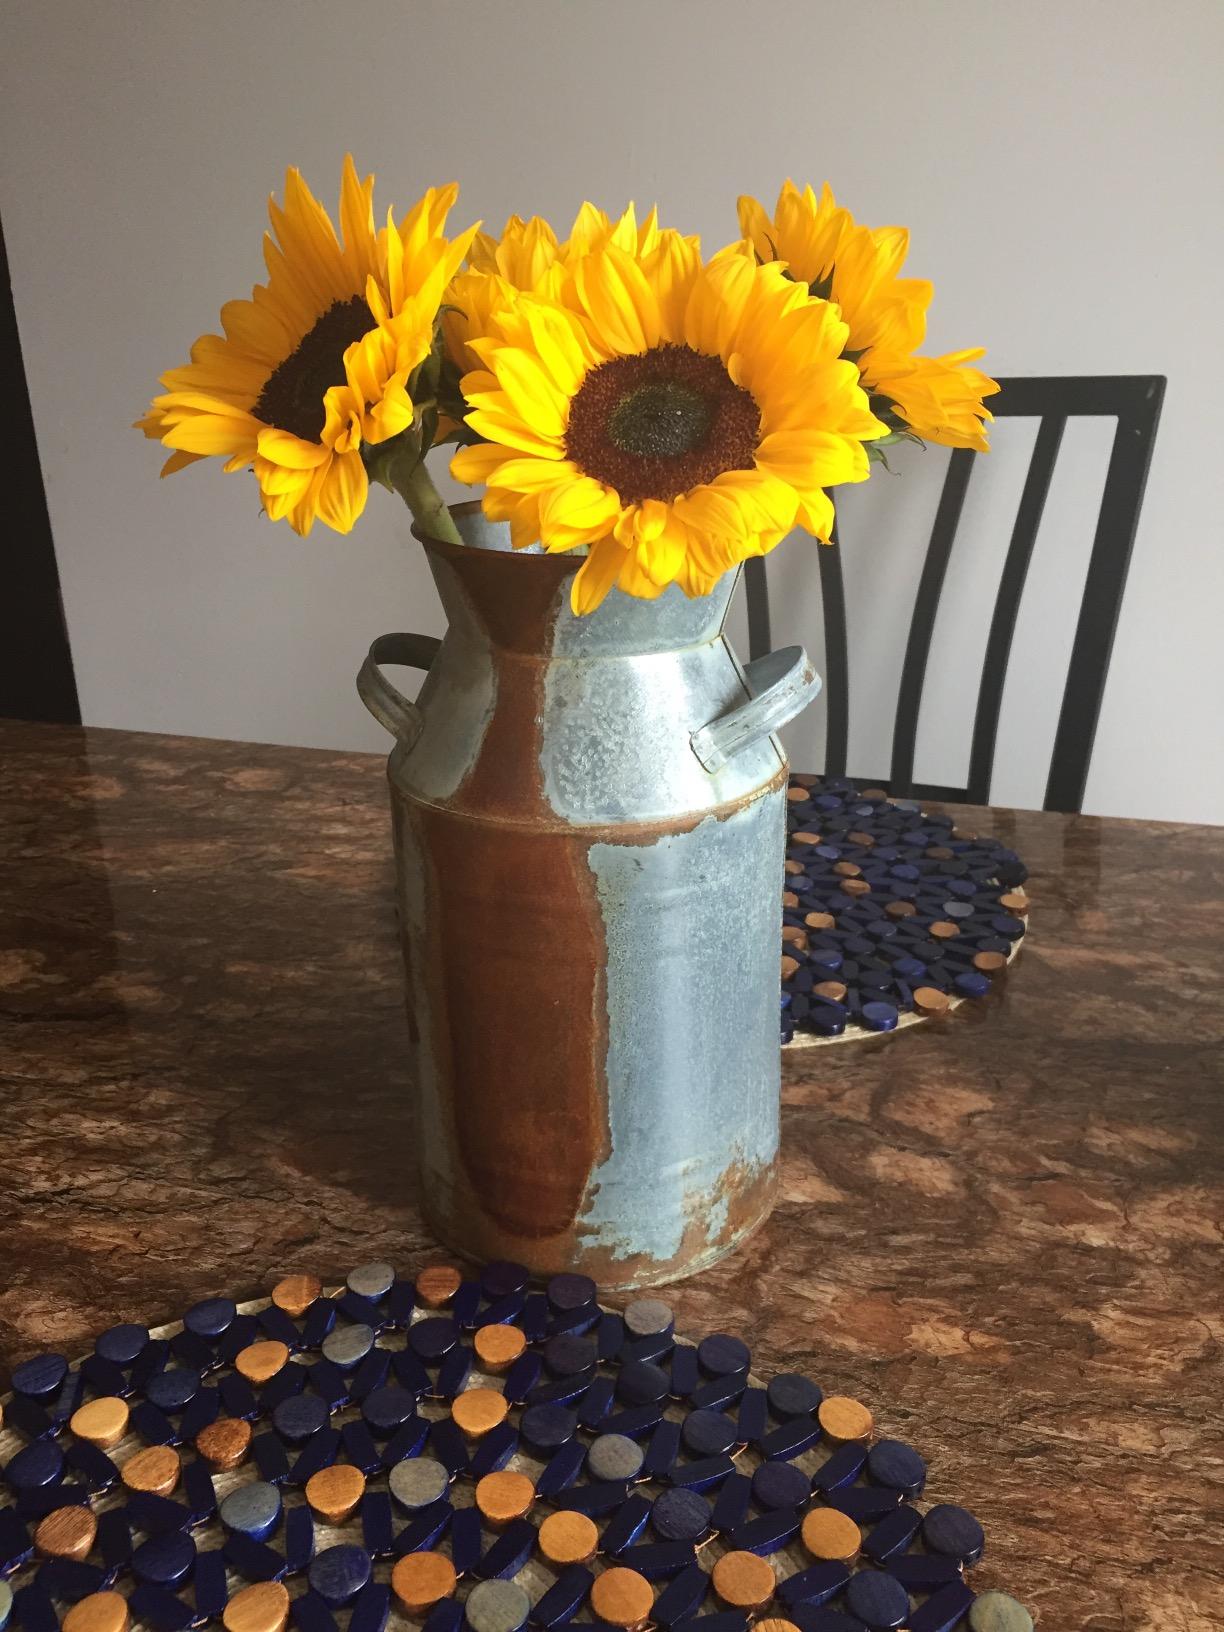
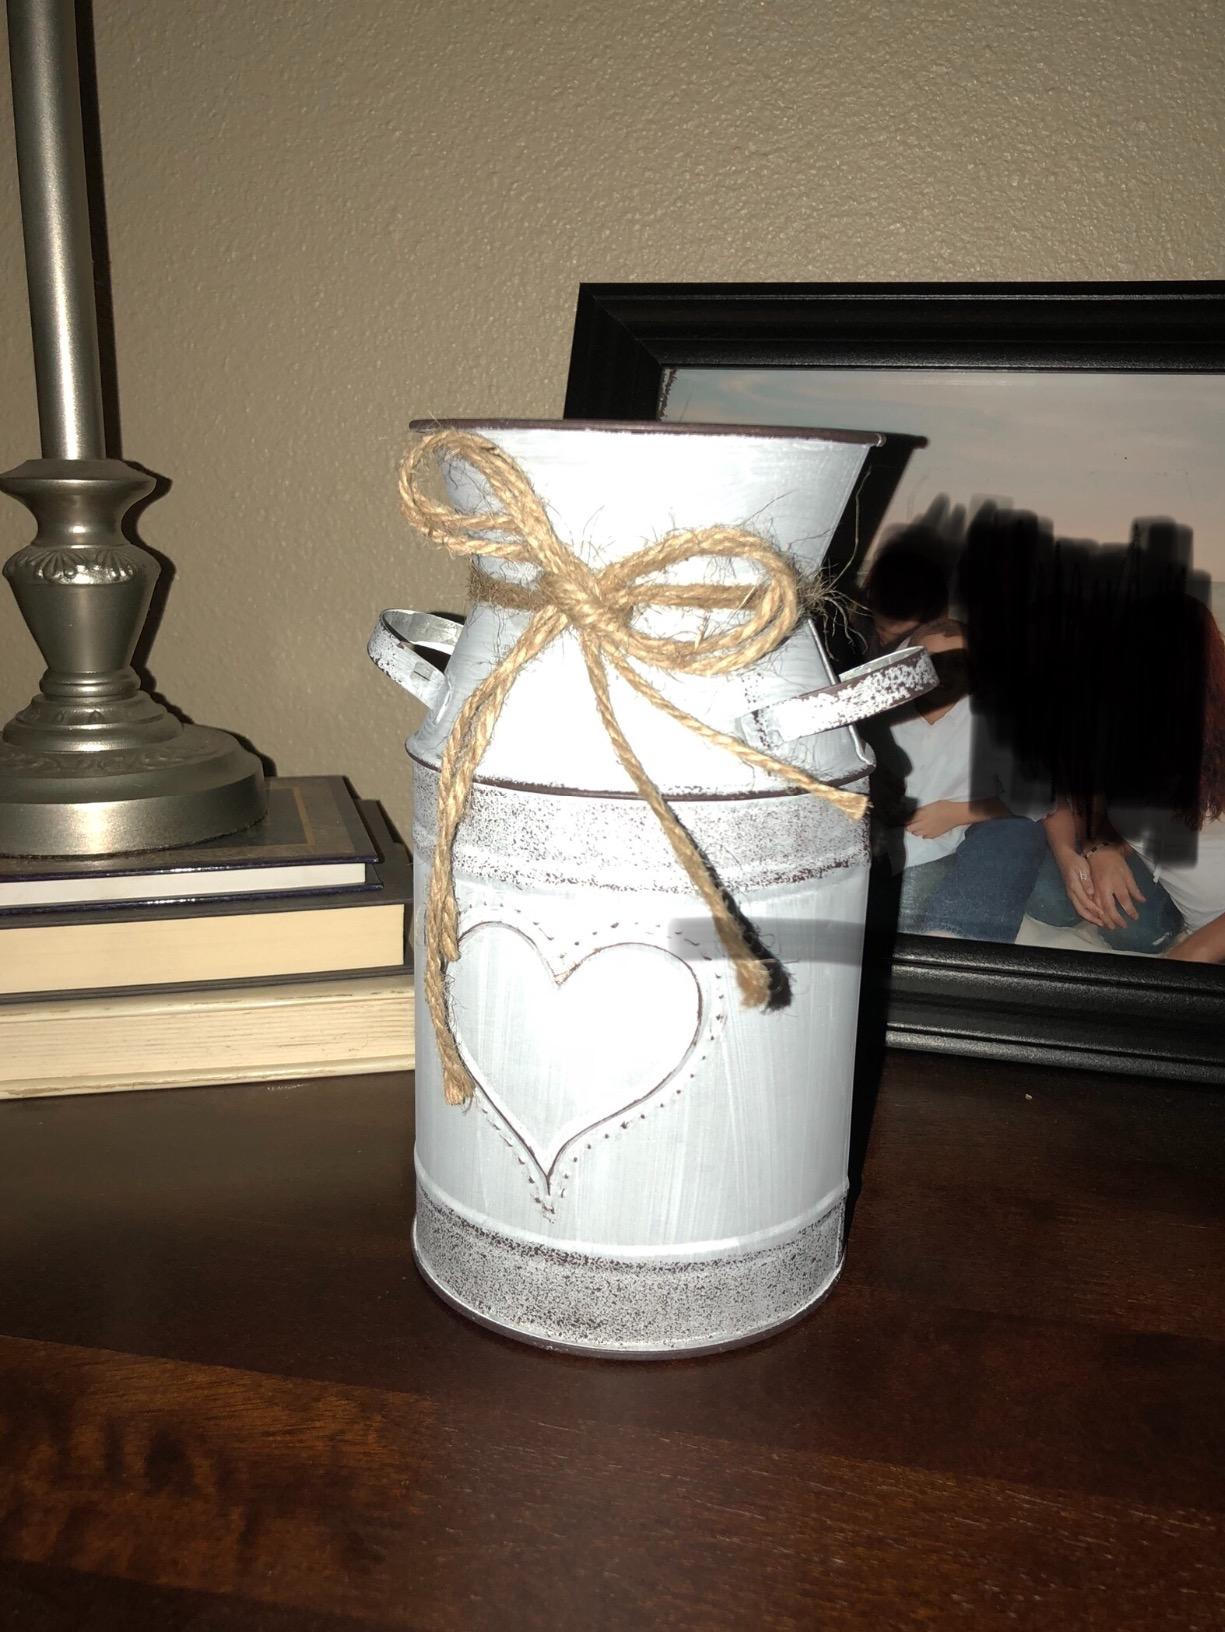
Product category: vase
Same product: no